Henry R. Tilton

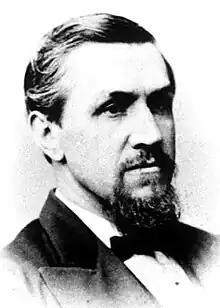
Henry R. Tilton prior to his retirement in 1900.

Colonel Henry Remsen Tilton (February 1, 1836 – June 25, 1906) was an American army surgeon in the U.S. Army who saw service in the American Civil and Indian Wars. He served as an officer with the 7th U.S. Cavalry during the Nez Perce War and was cited for gallantry at the Battle of Bear Paw Mountain, in which he rescued and protected wounded soldiers, on September 30, 1877. He received the Medal of Honor for his actions almost twenty years later.